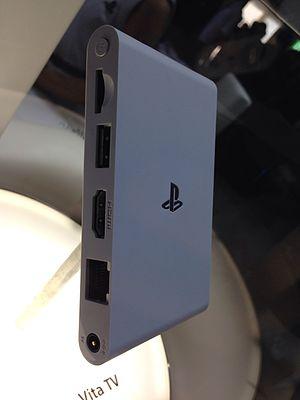
La PlayStation TV, connue en Asie comme PlayStation Vita TV ou PS Vita TV, est une microconsole, et une variante non-portable de la console portable PlayStation Vita. Elle est sortie le 14 novembre 2013 au Japon, le 14 octobre 2014 en Amérique du Nord et le 14 novembre 2014 en Europe et Australie.